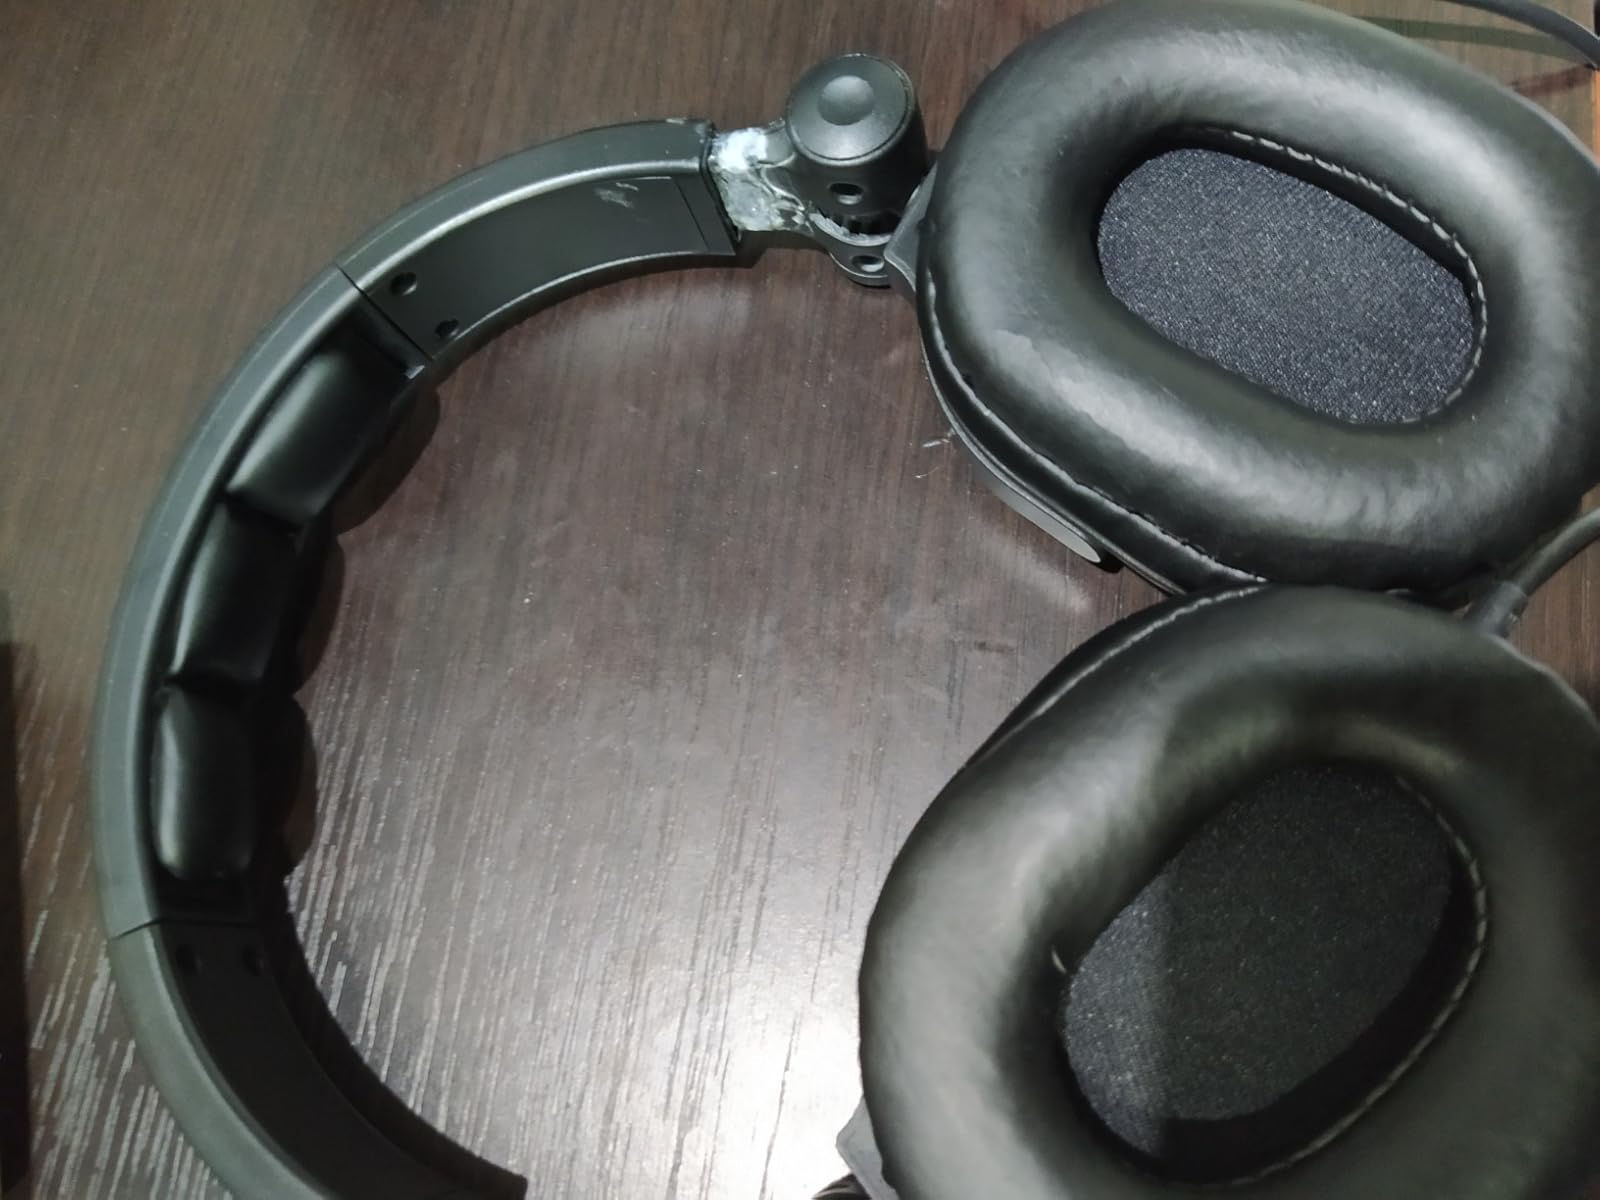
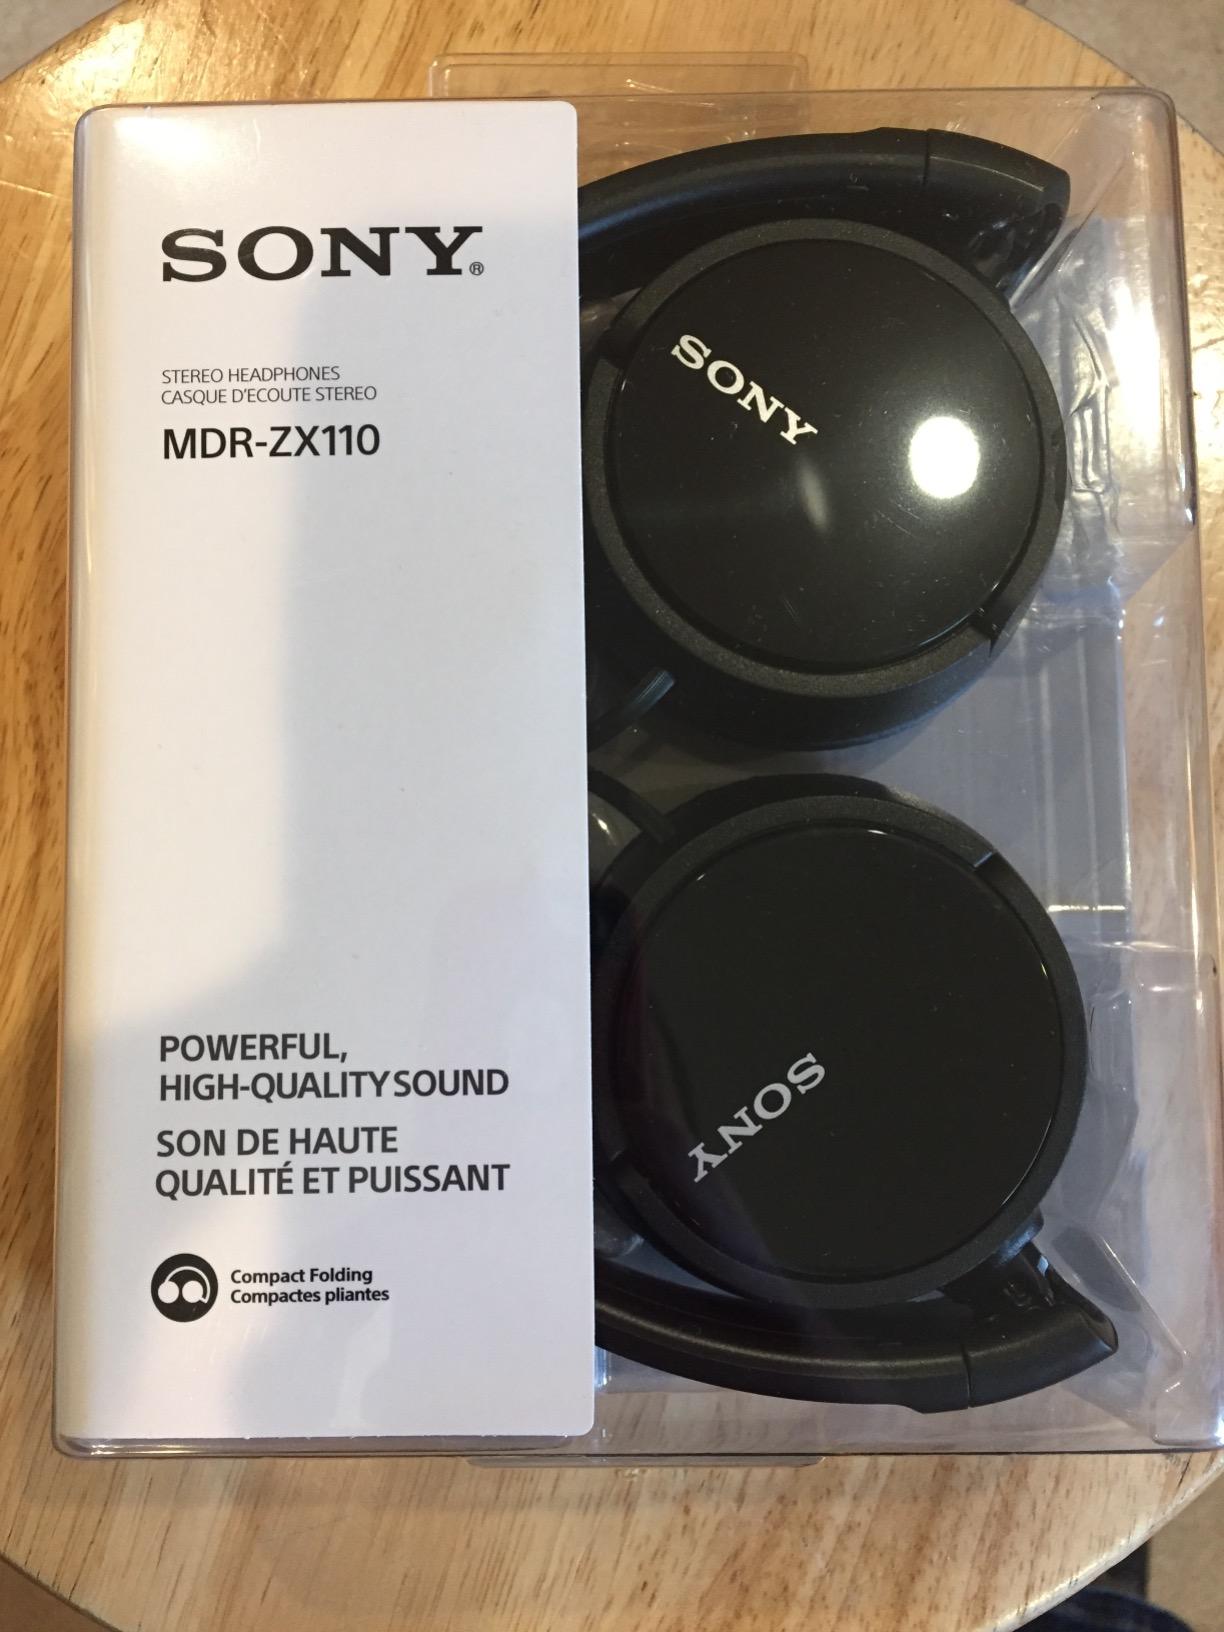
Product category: headphones
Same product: no